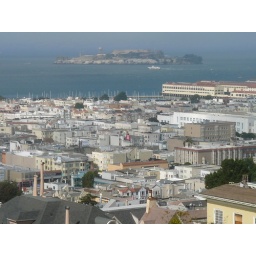
Taken from a window of a house in Pacific Heights